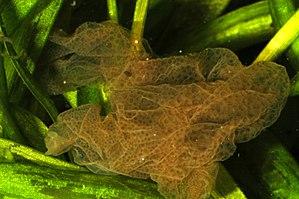
Hymenochirus boettgeri est une espèce d'amphibiens de la famille des Pipidae.